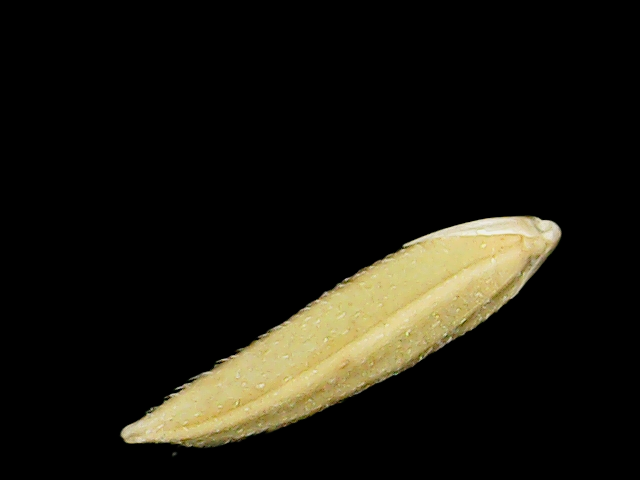
Rice variety: Binadhan20